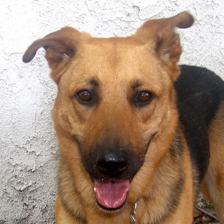
Label: animals